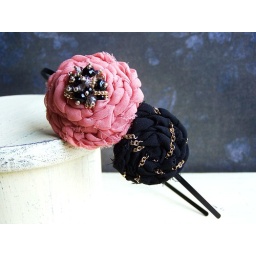
Blooming Roses headband in salmon and black